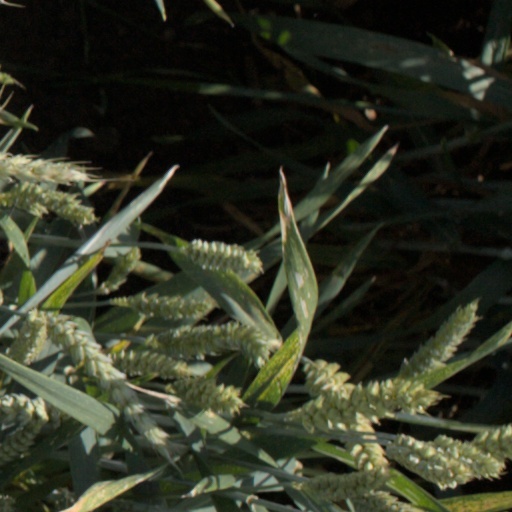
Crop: wheat